Villa Pauly

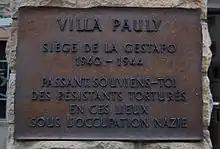
Commemoration Plaque

The Villa Pauly was built in 1923 at No. 57, Boulevard de la Pétrusse, in the center of Luxembourg, for the surgeon Dr. Norbert Pauly; the architect was Mathias Martin. With its corner towers, the house mimics the castle architecture of the Late Middle Ages and the Renaissance. Initially Dr Pauly housed his practice in the basement of the building.